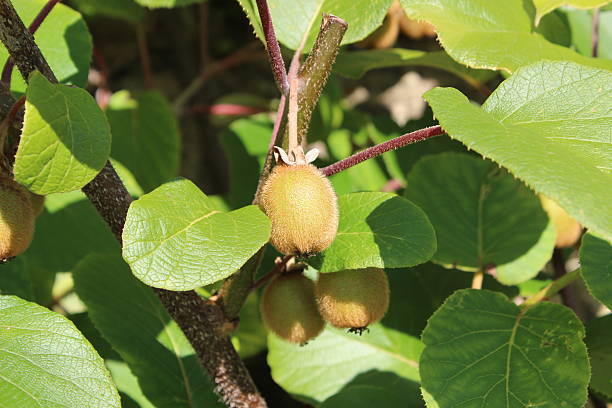
Label: Kiwi